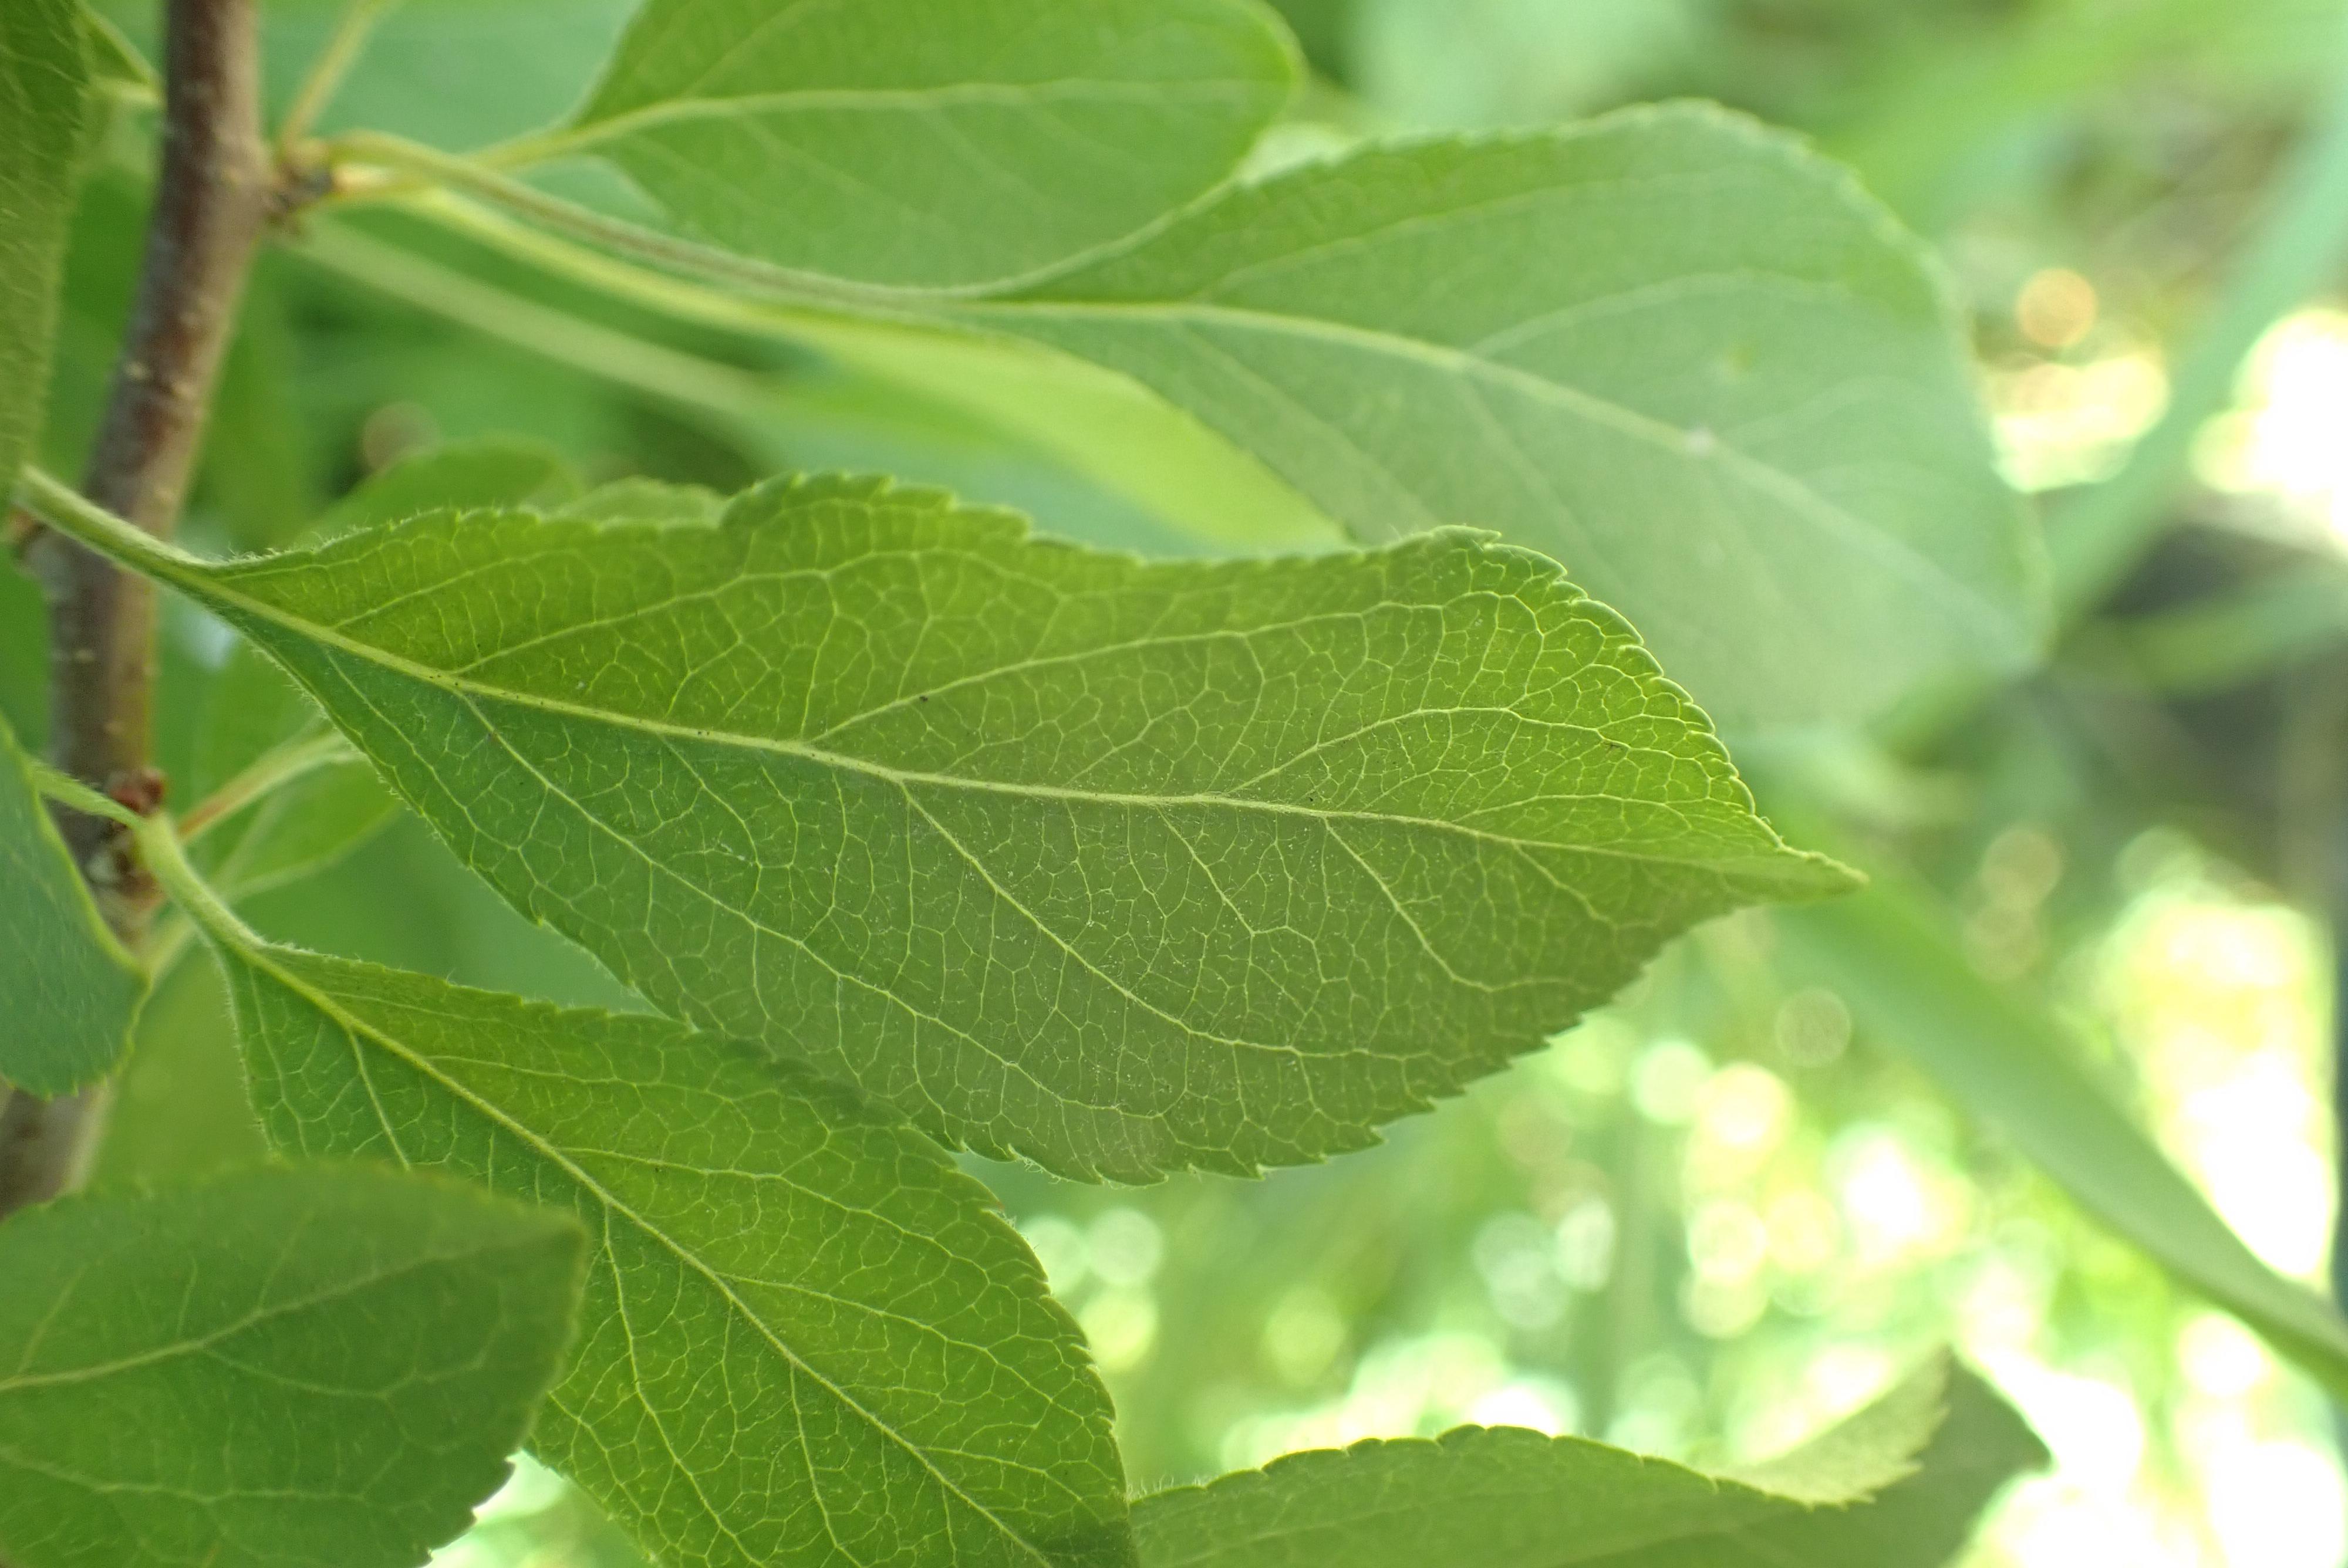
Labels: healthy